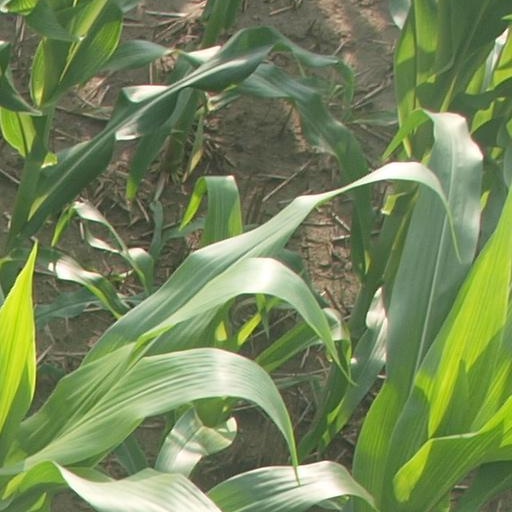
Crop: maize; corn